Hotel Oran Bay

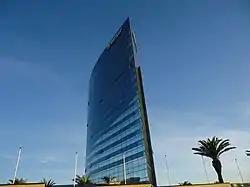

The Hotel Oran Bay, Managed by Accor, is a luxury five-star hotel in Oran, Algeria.